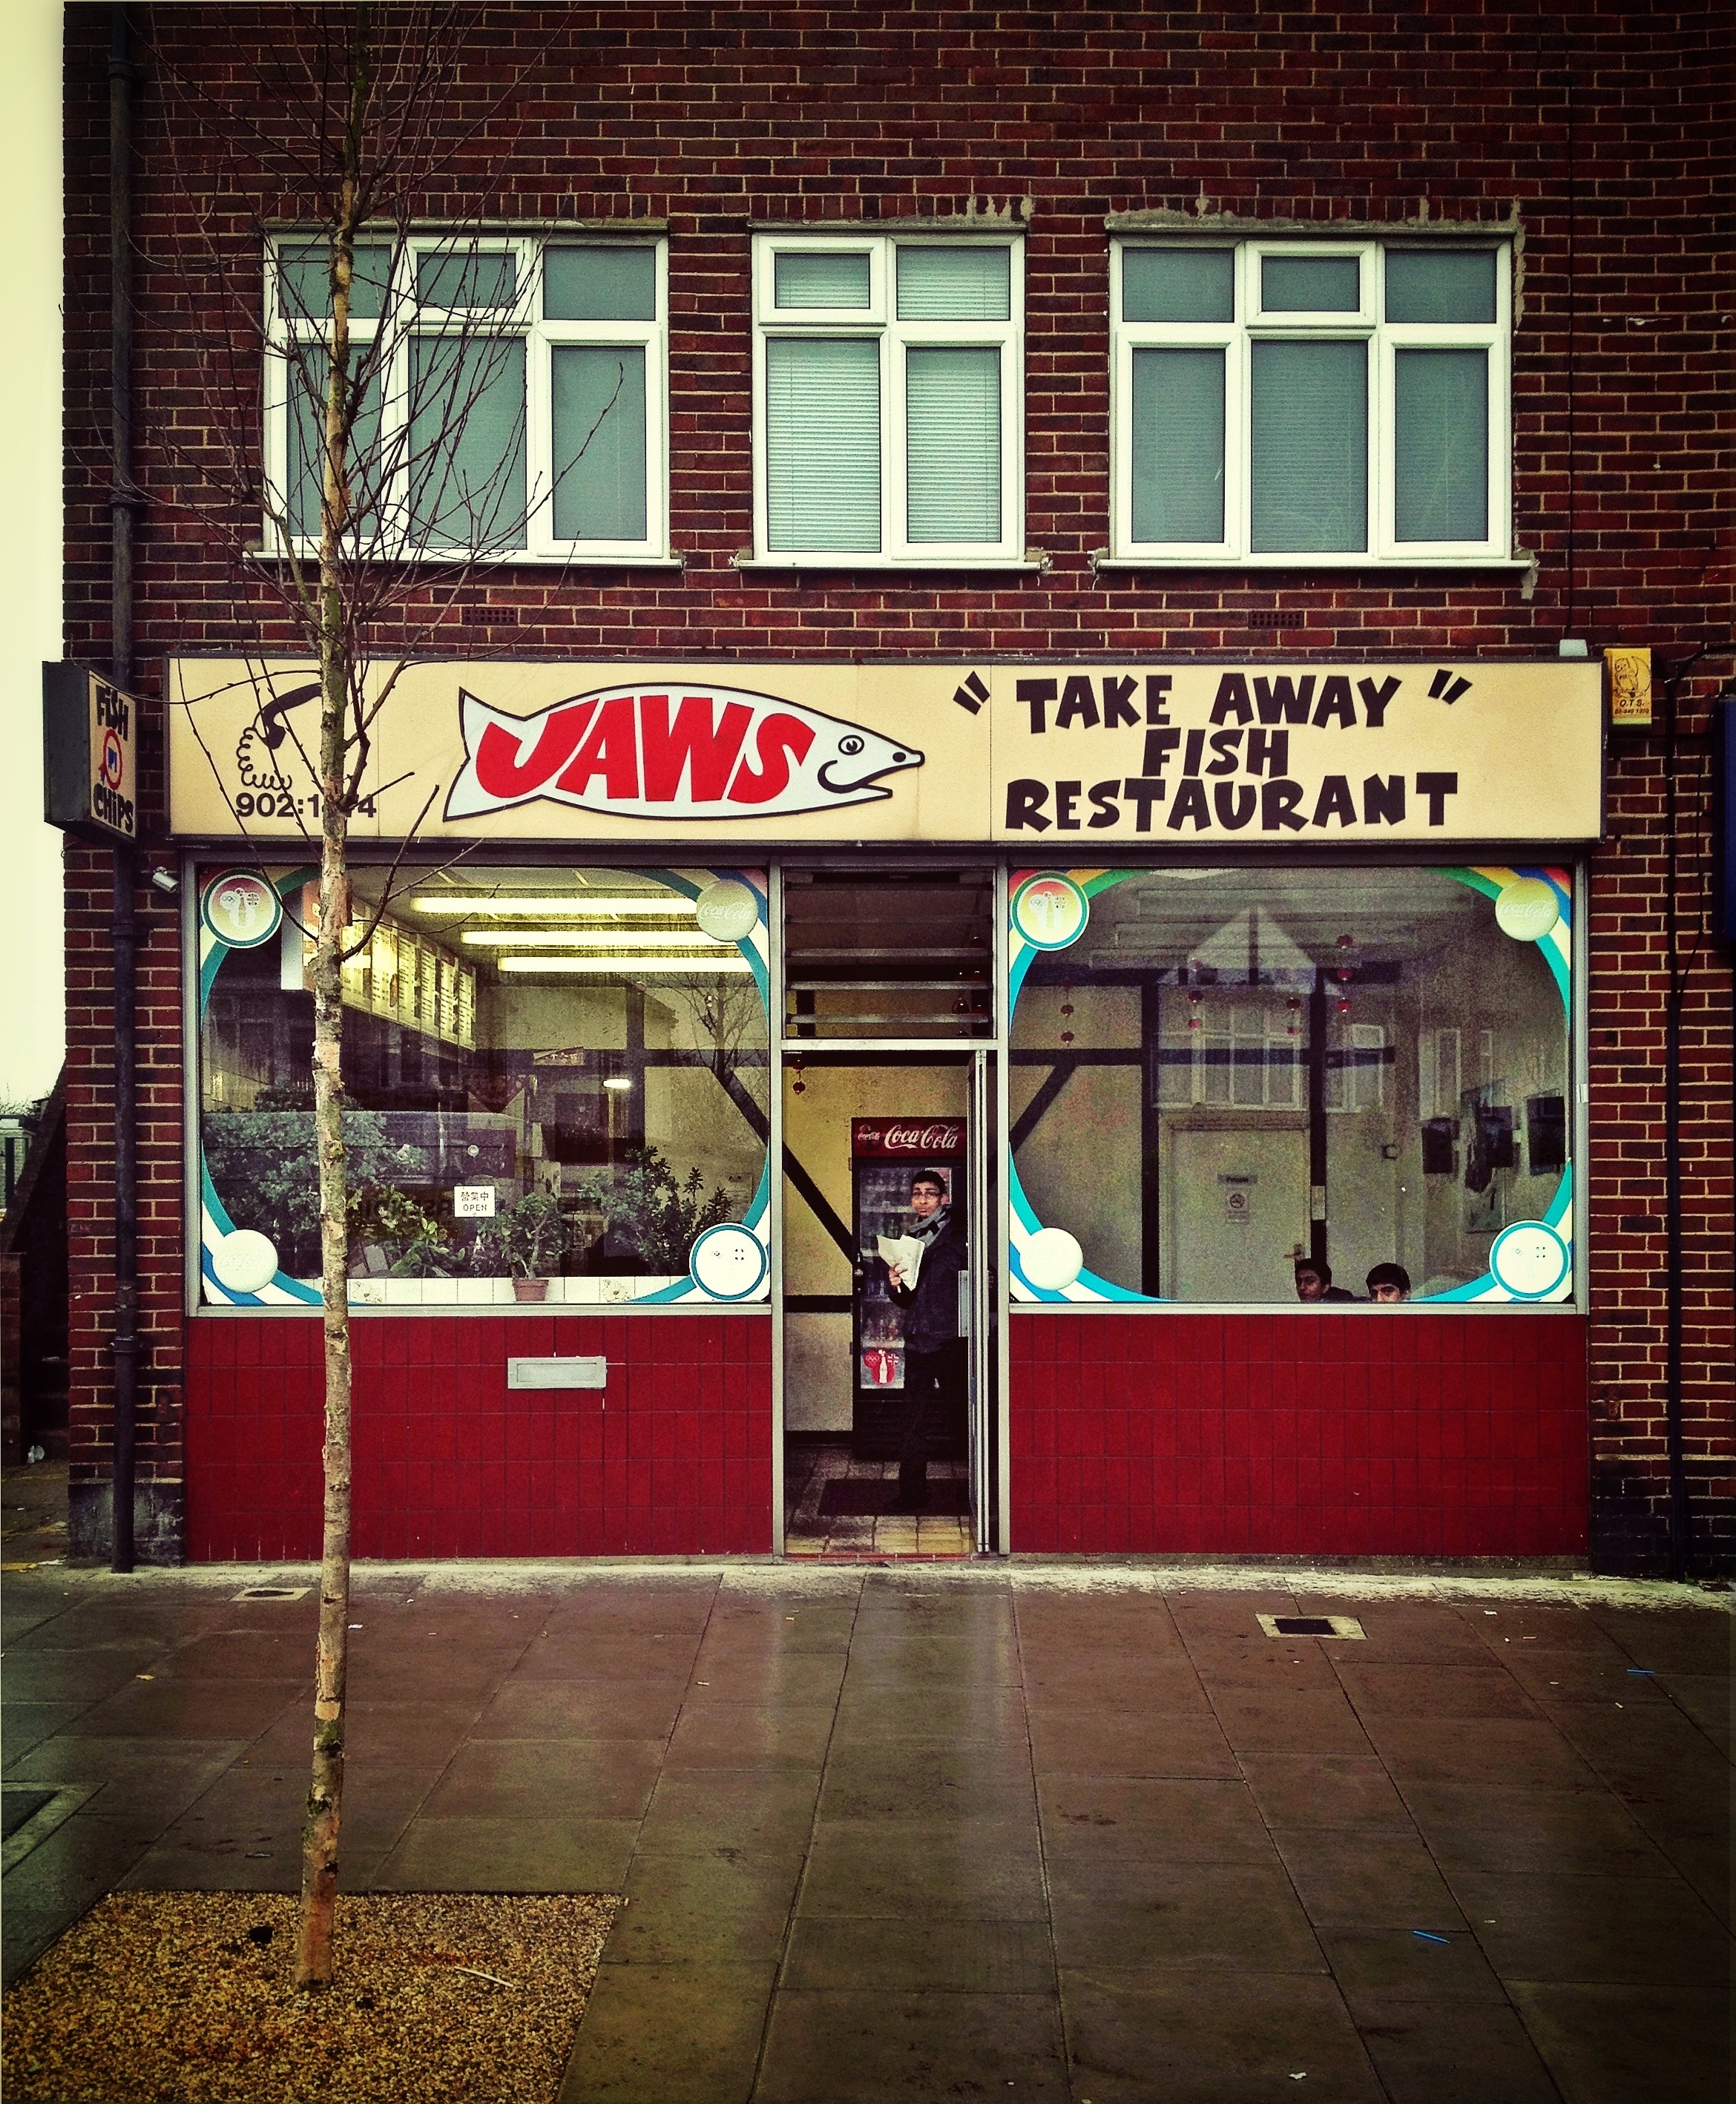
street, restaurant, sign, shop, food, color, seafood, market, business, fish, fast food, interior design, england, london, nutrition, chips, fish shop, urban area